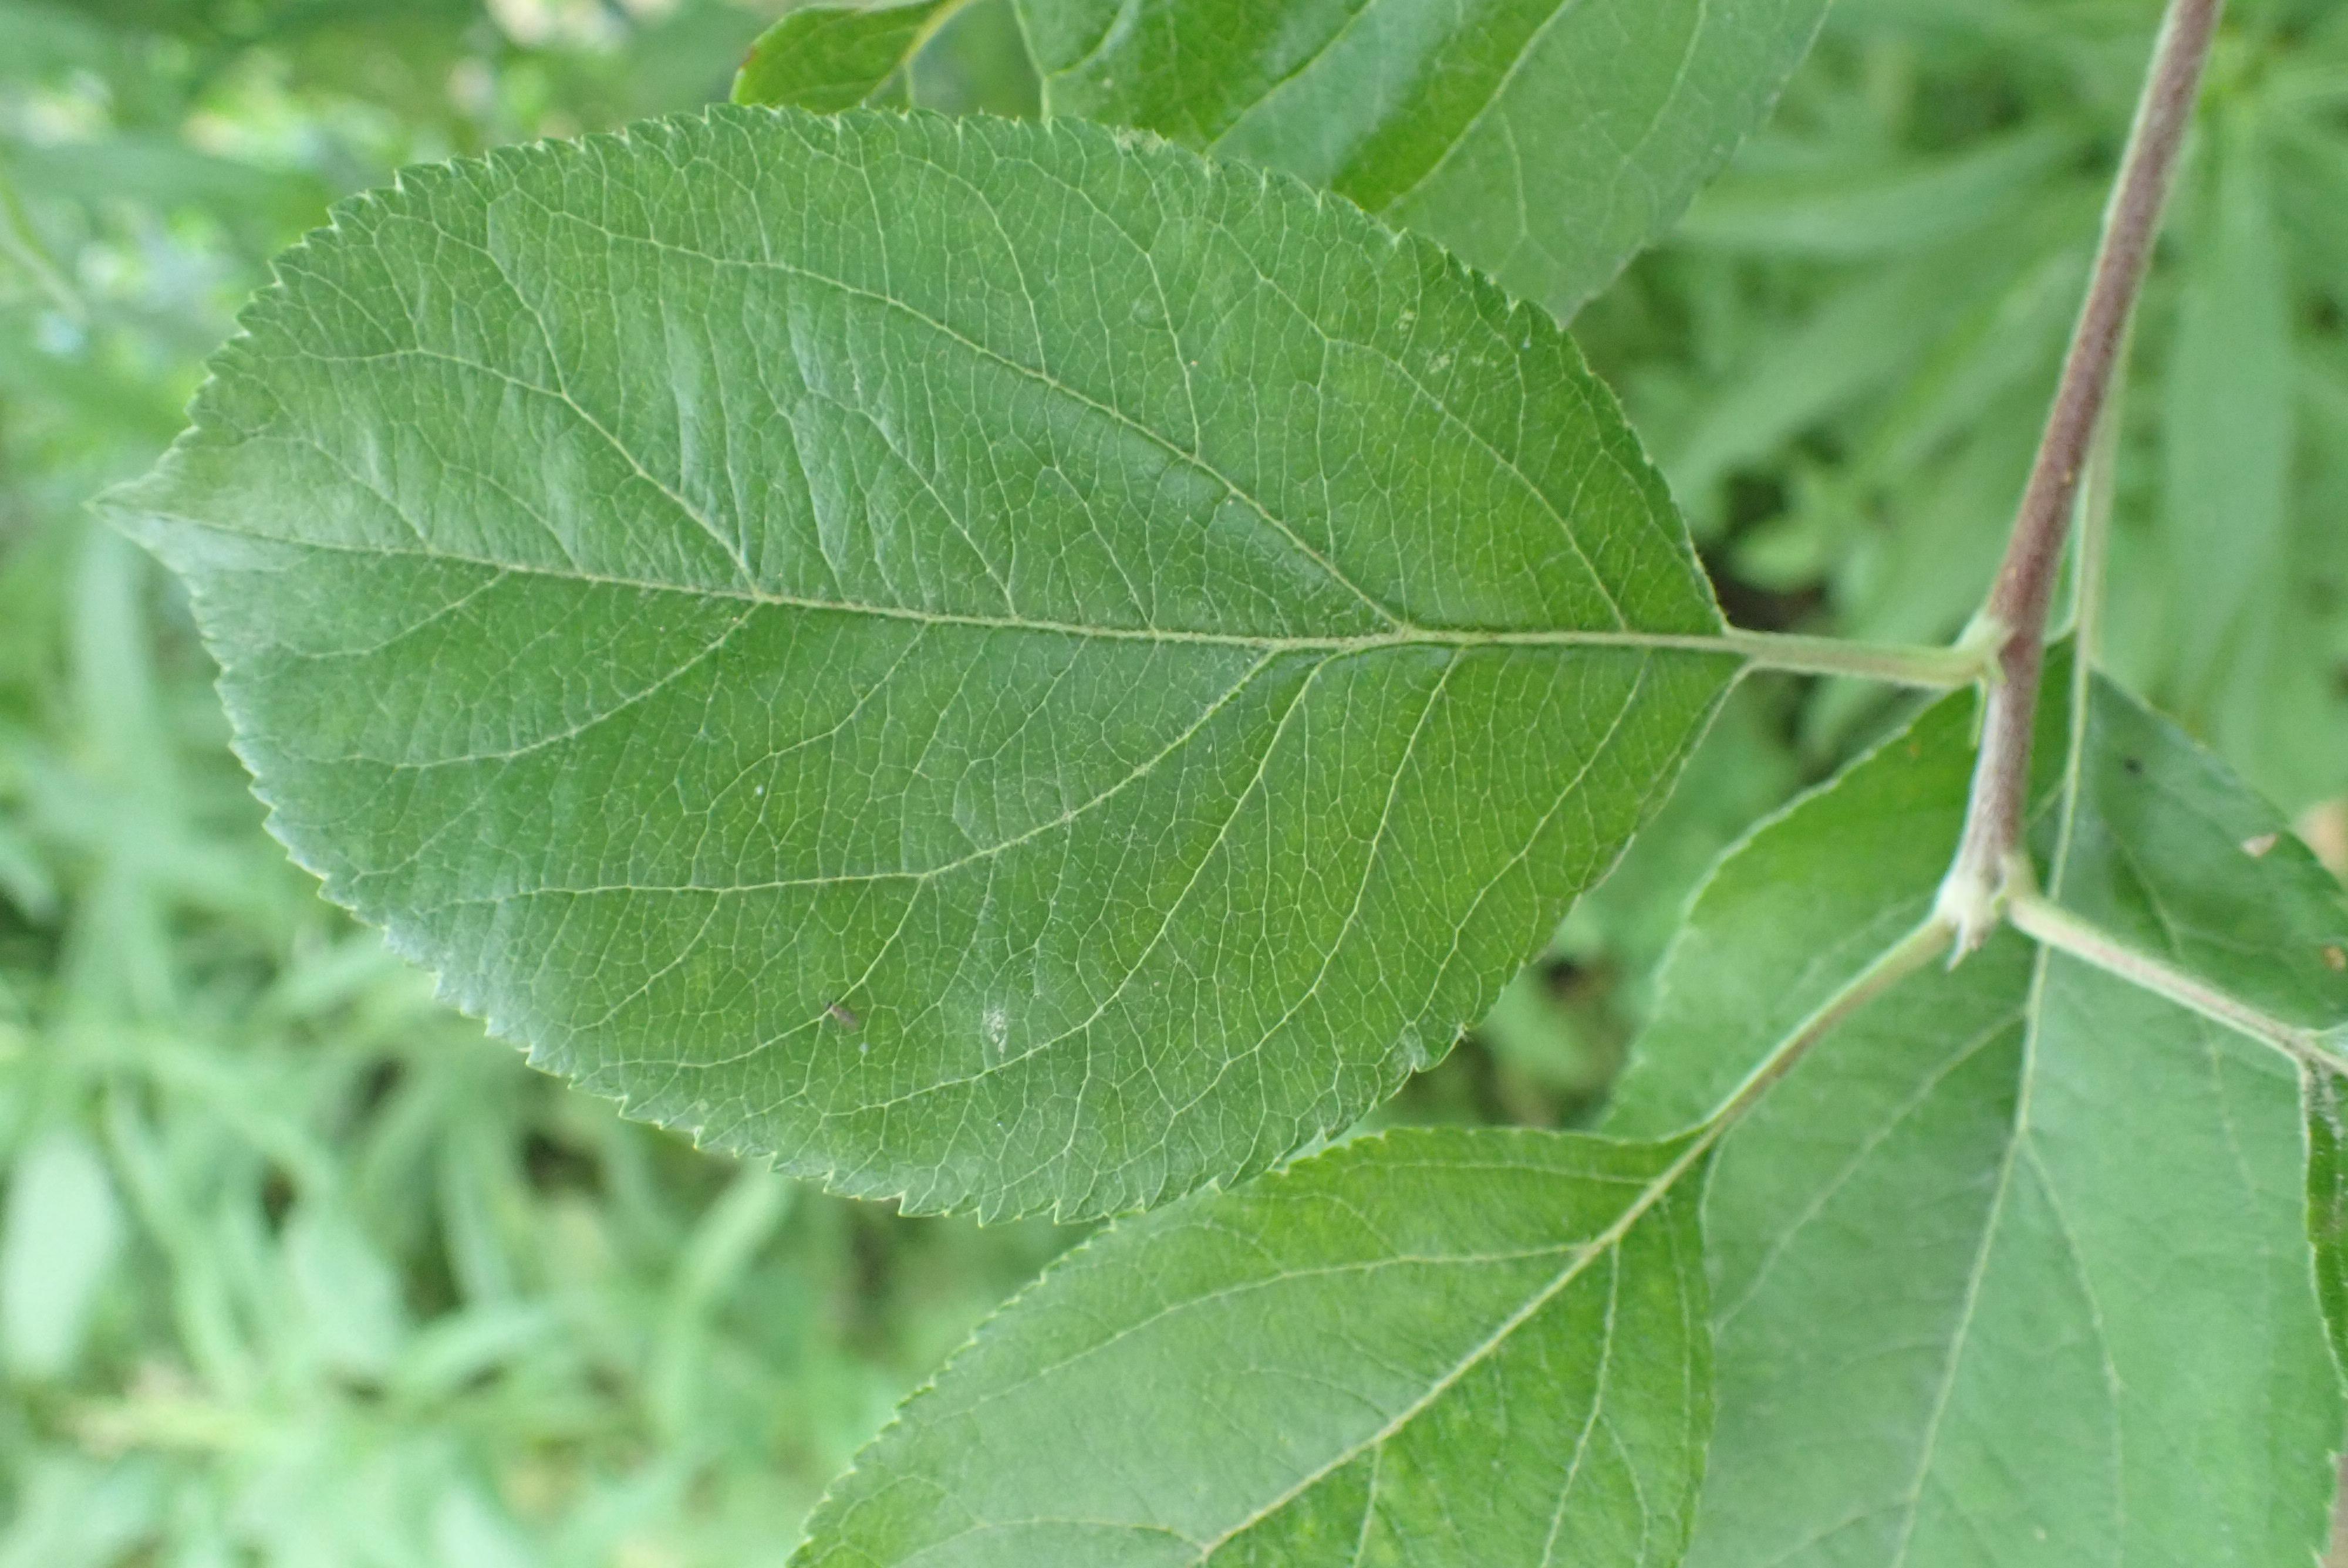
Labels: healthy